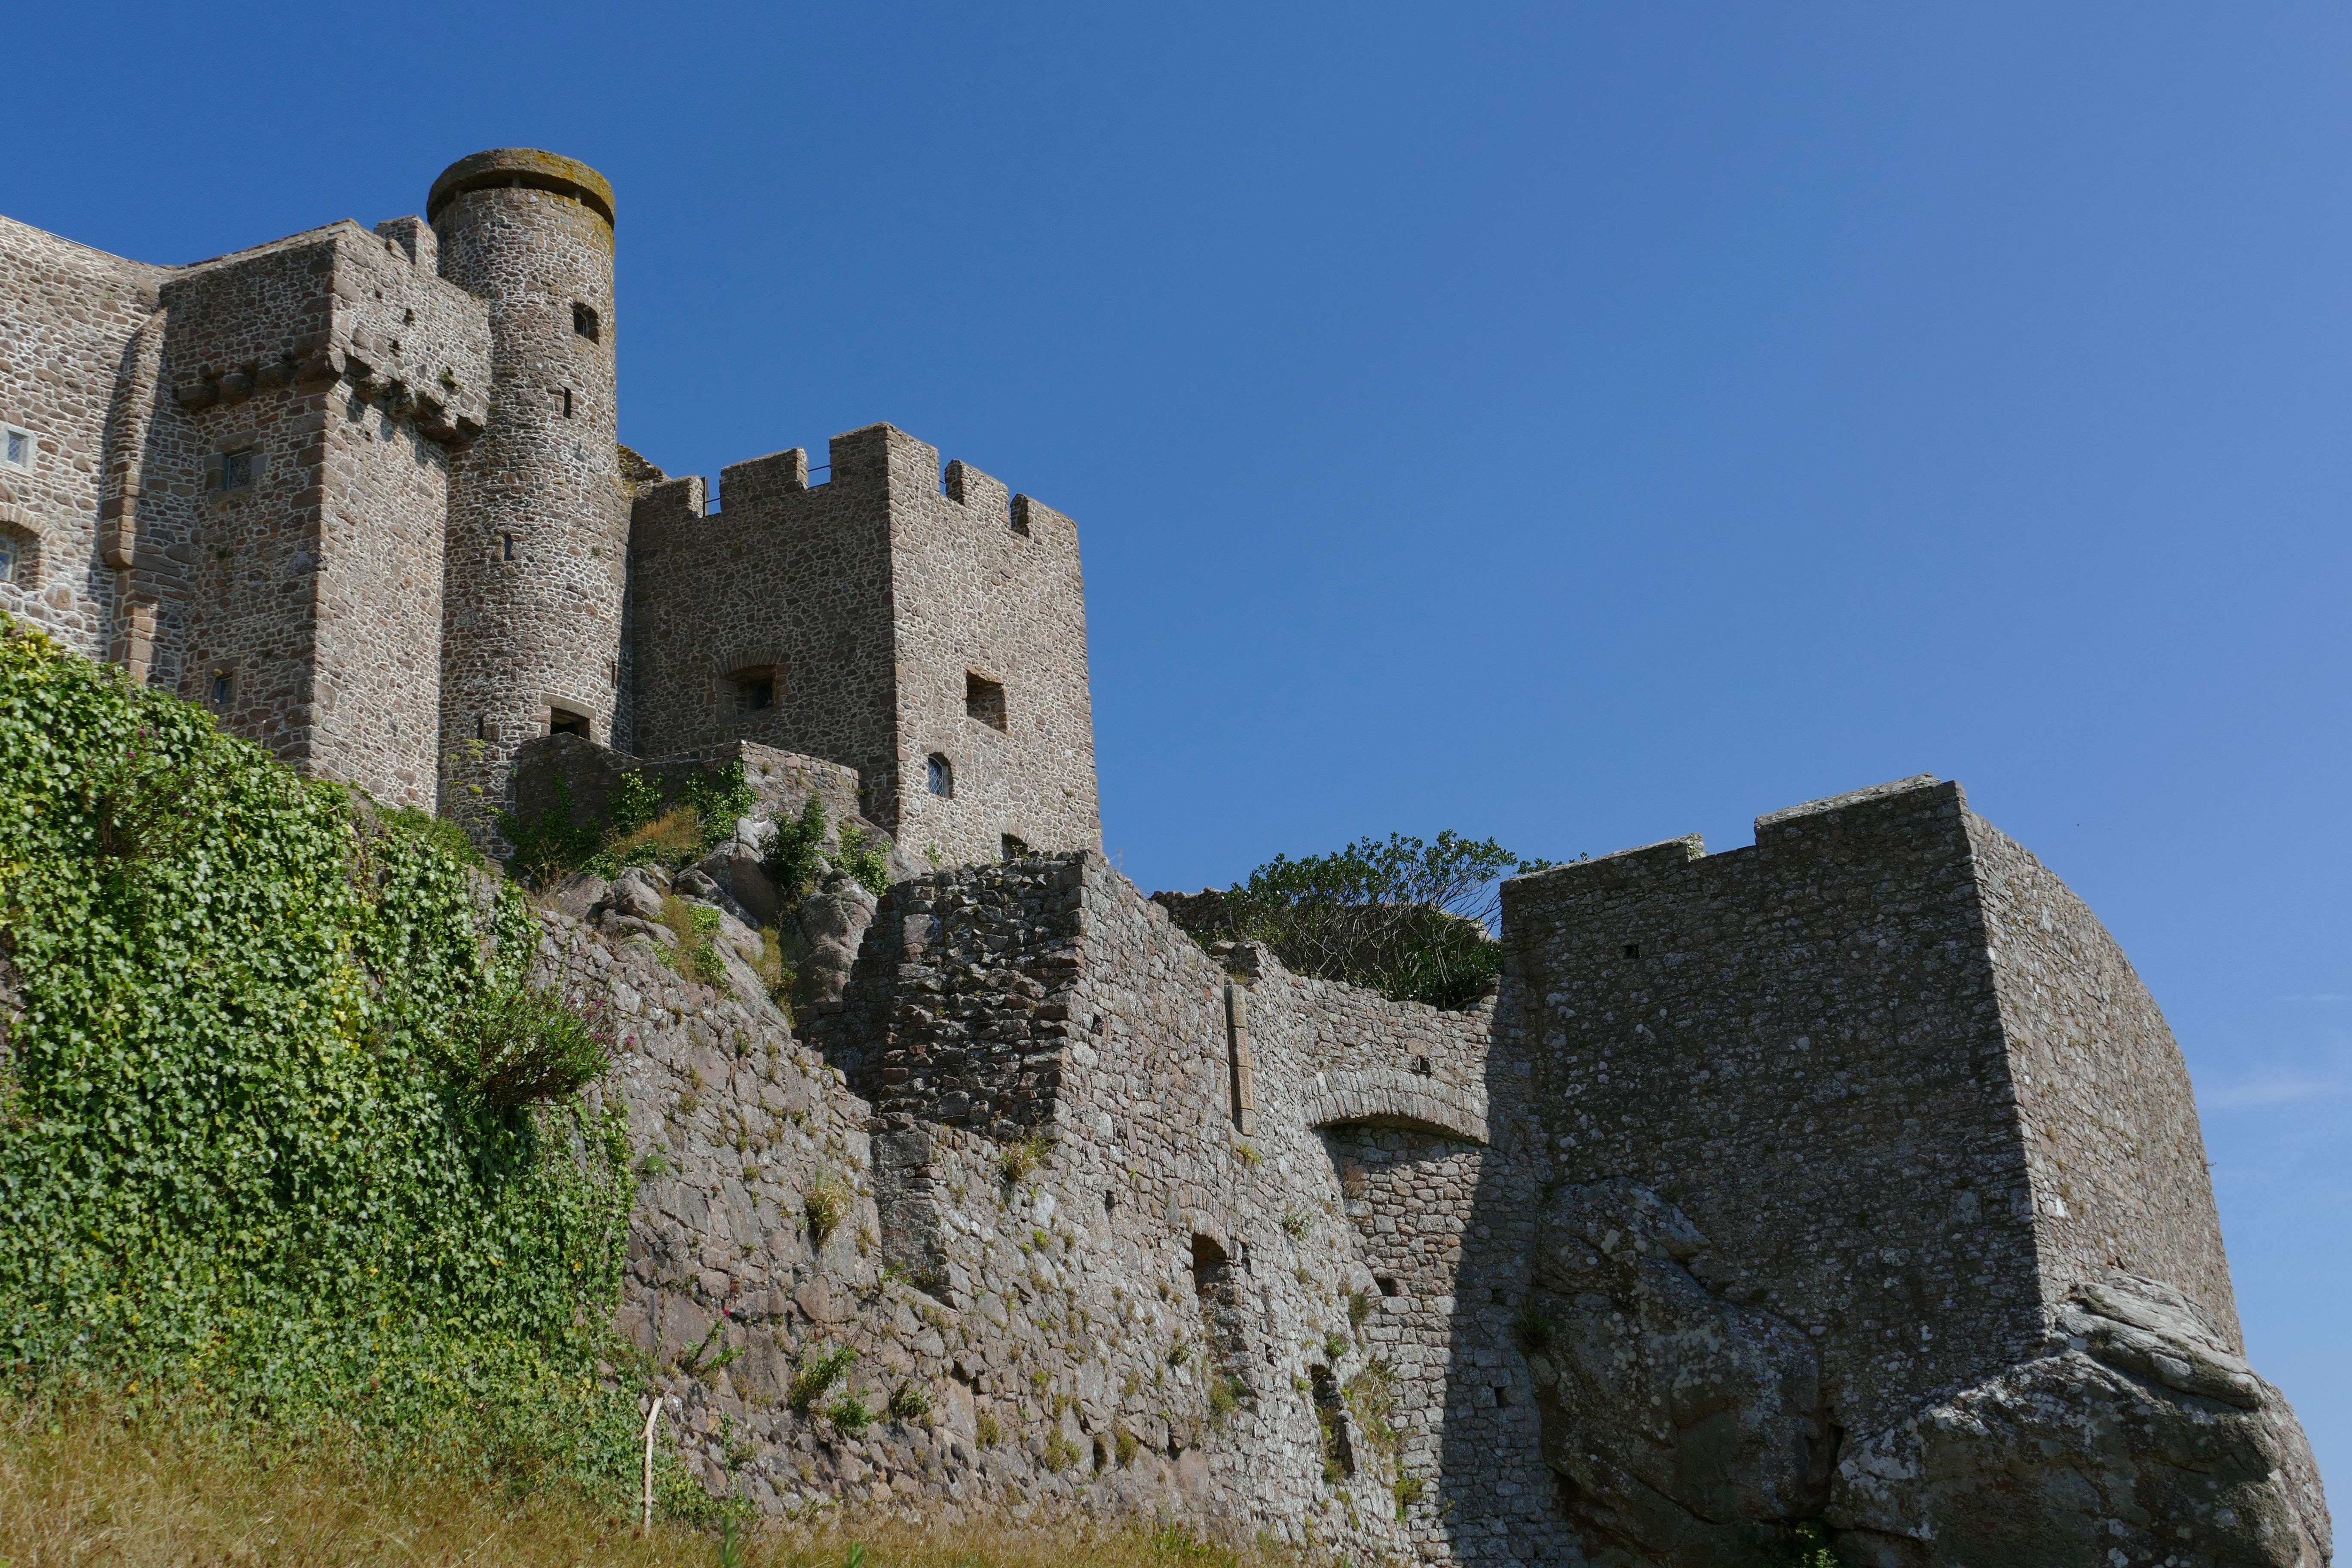
rock, mountain, view, building, chateau, tower, castle, port, fortification, places of interest, england, fortress, ruins, monastery, outlook, historically, middle ages, jersey, united kingdom, archaeological site, channel islands, island of jersey, substantiate, orgueil, gorey, historic site, ancient history